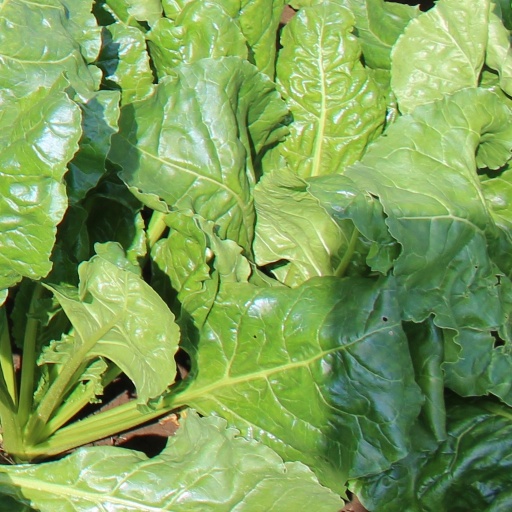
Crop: sugar beet